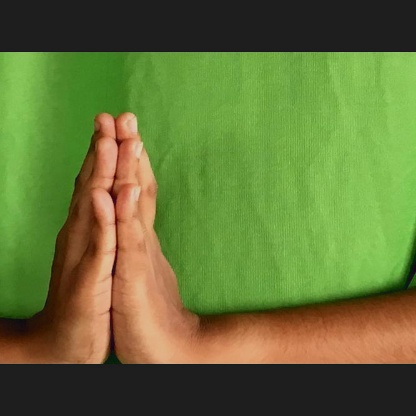
Mudra: Anjali